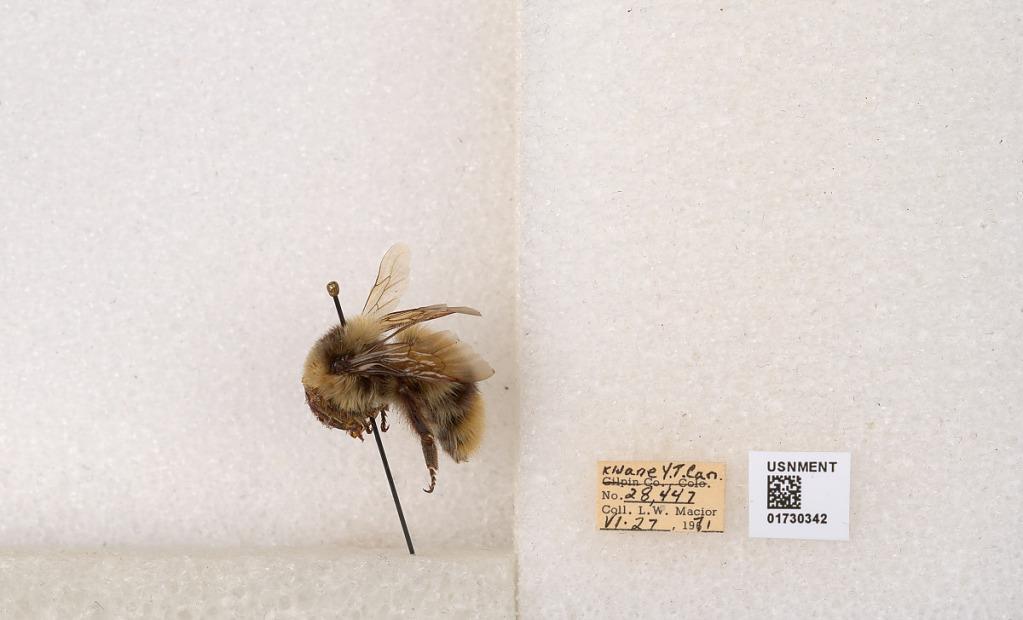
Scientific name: Bombus kirbyellus
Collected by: L. Macior
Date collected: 1971-6-27
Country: Canada
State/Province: Yukon Territory
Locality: Kluane National Park and Reserve
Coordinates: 60.7493, -139.504